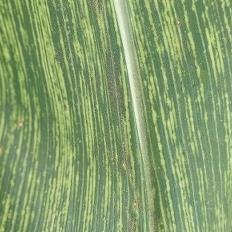
Crop: Maize
Condition: stripe-d